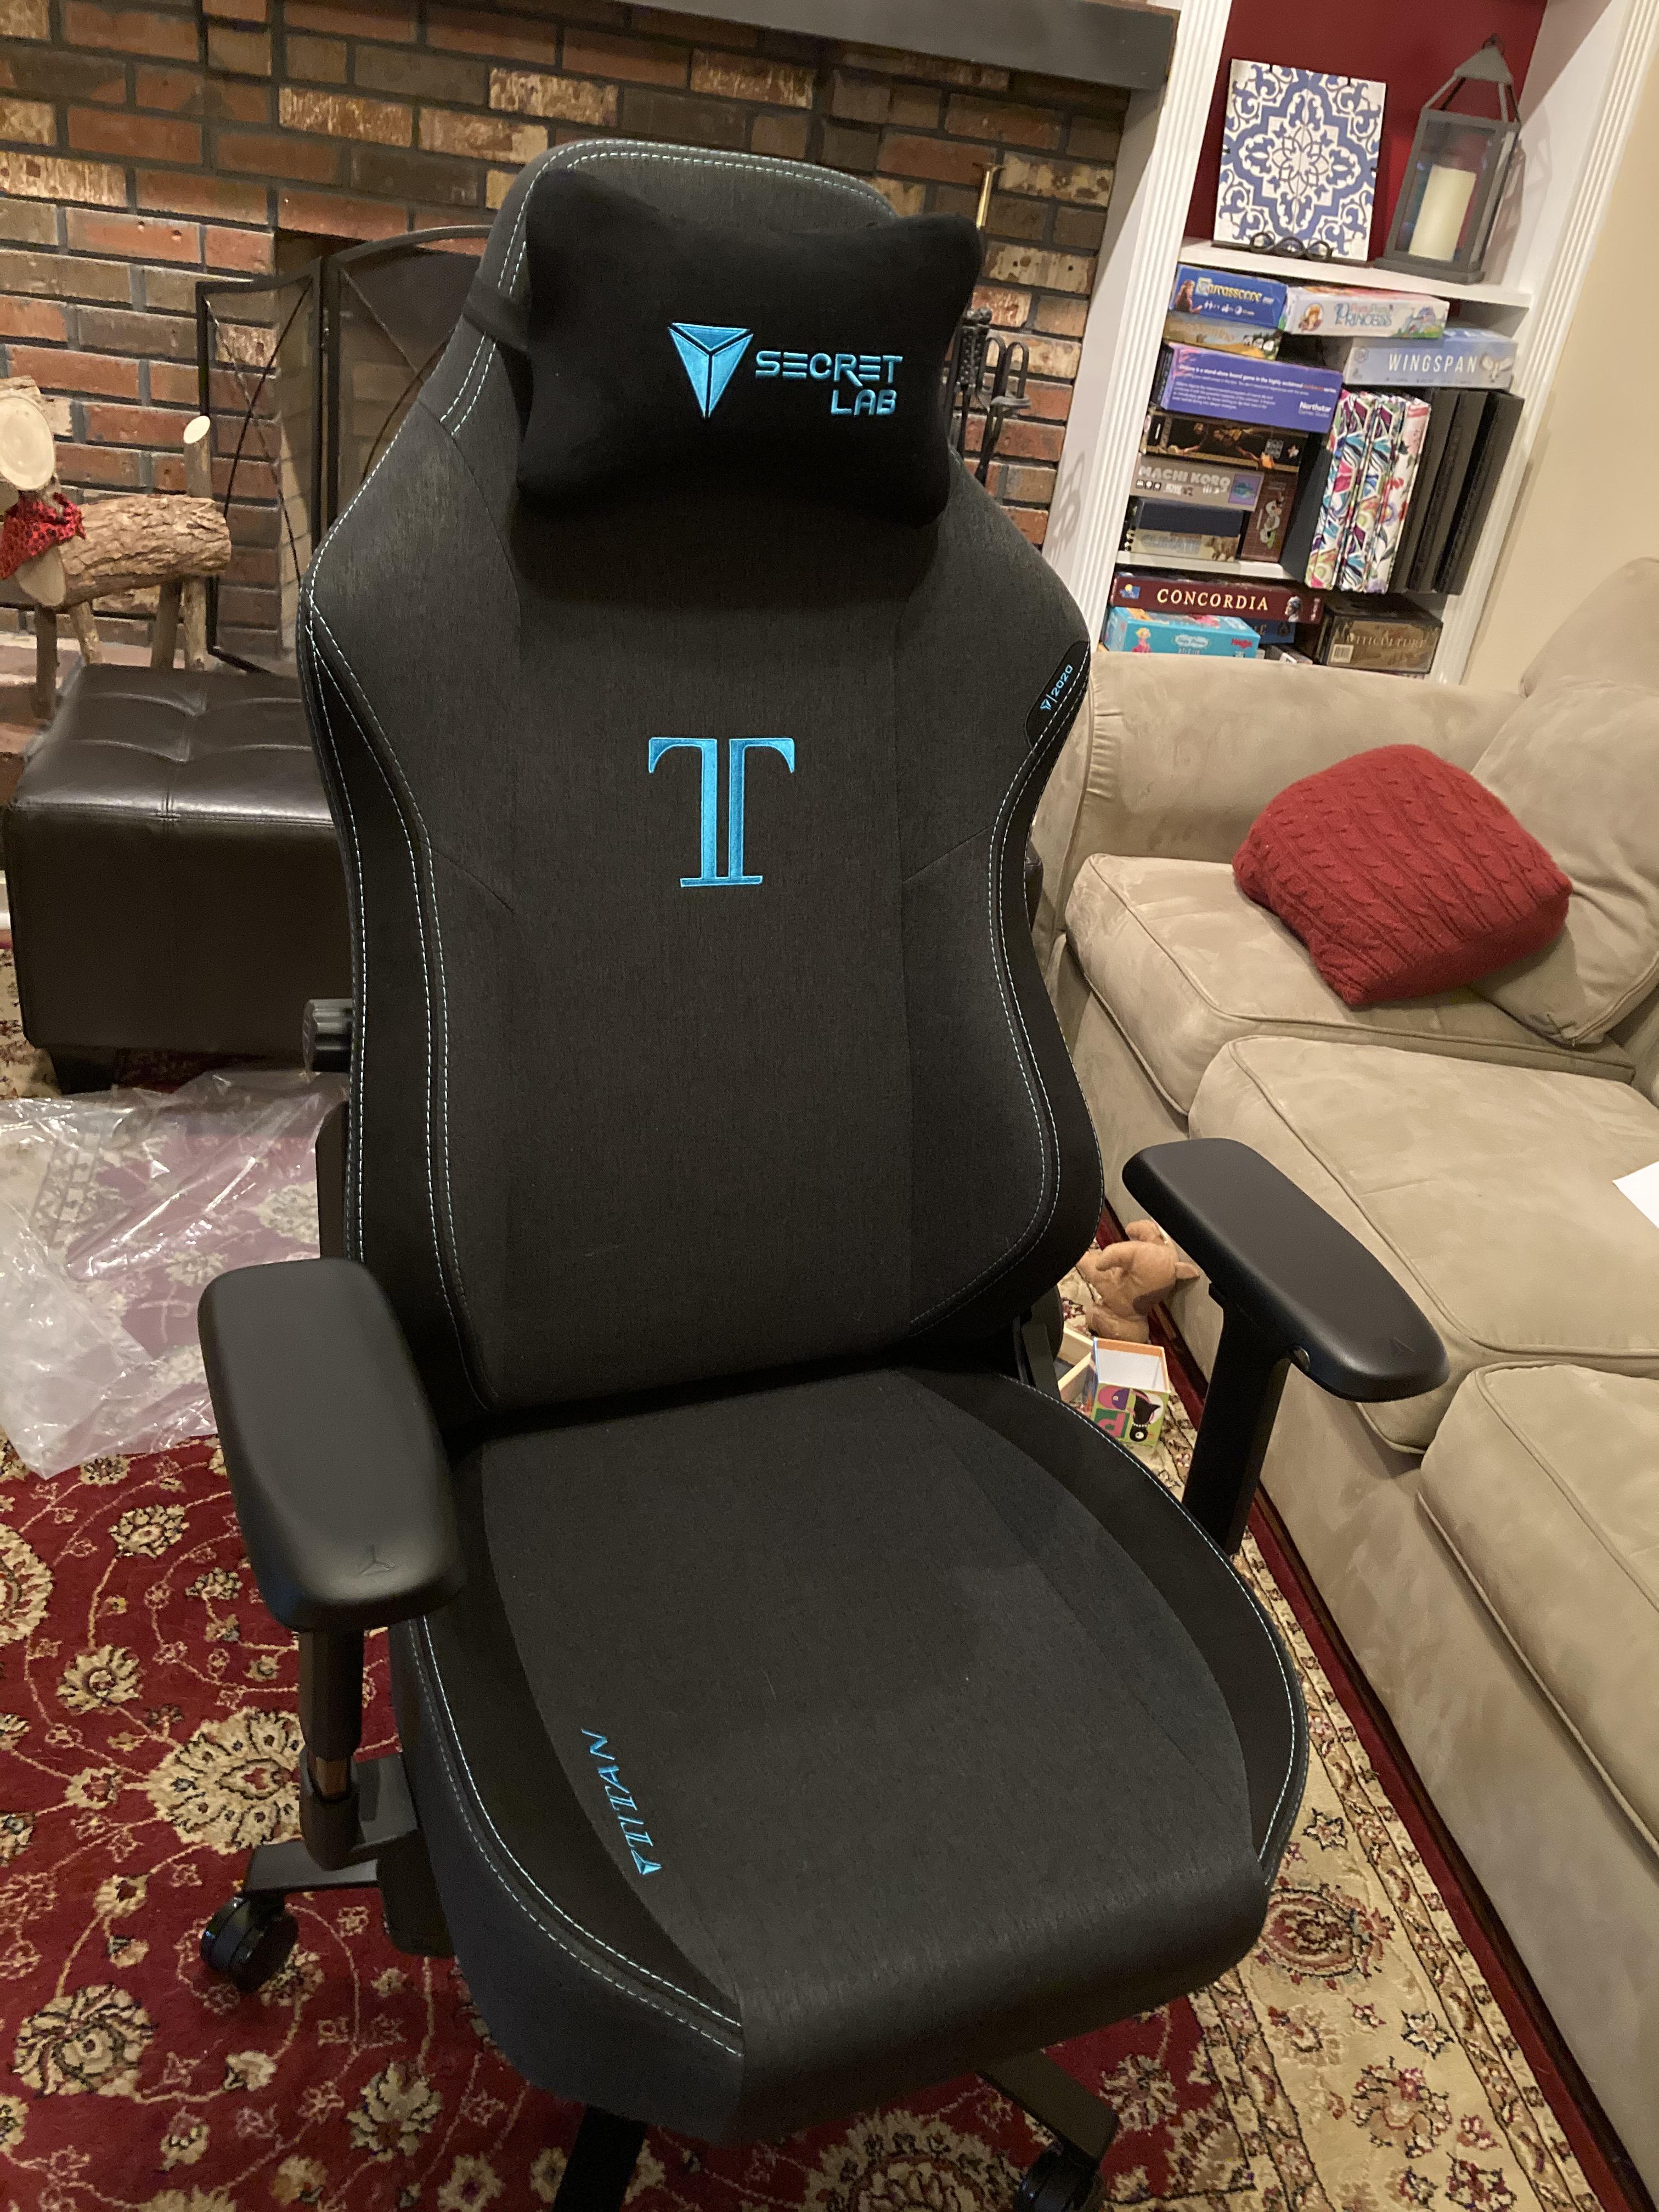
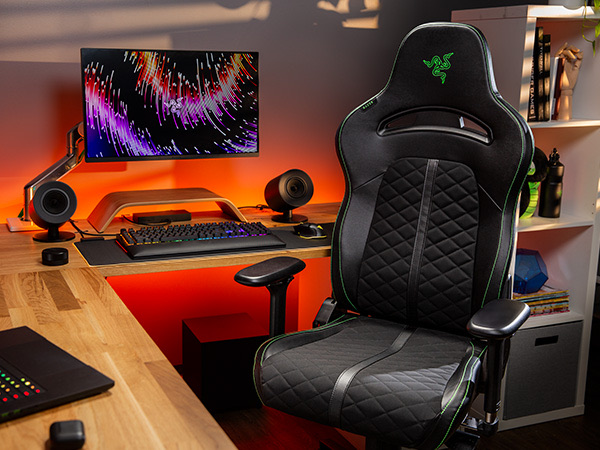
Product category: items_chair
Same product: no